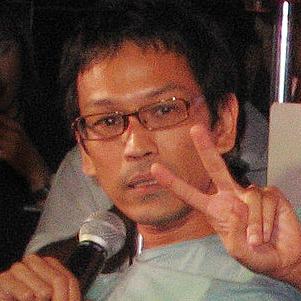
Age: 44